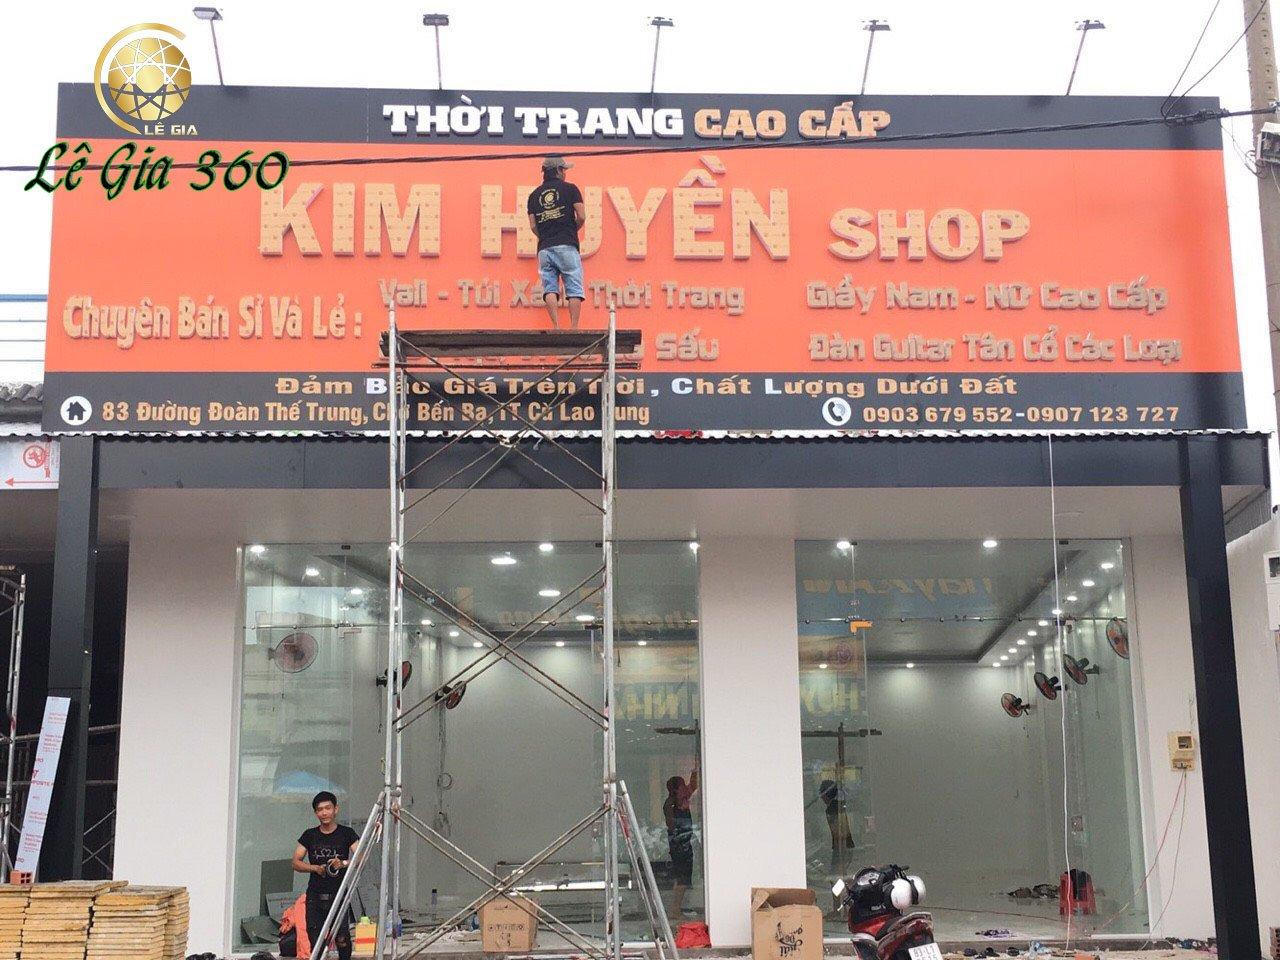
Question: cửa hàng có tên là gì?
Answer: cửa hàng có tên là kim huyền